Sultan Murat II Mosque

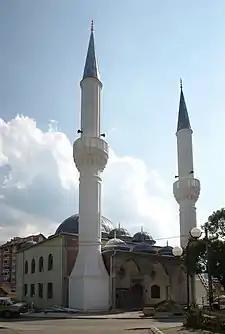
Sultan Murat II Mosque at the end of the latest reconstruction

Sultan Murat II Mosque is the biggest mosque in Rožaje and the biggest mosque in Montenegro. It was built at the same time as the nearby fortress by the Sultan of the Ottoman Empire, Murat II in 1450. It was rebuilt in 2008.